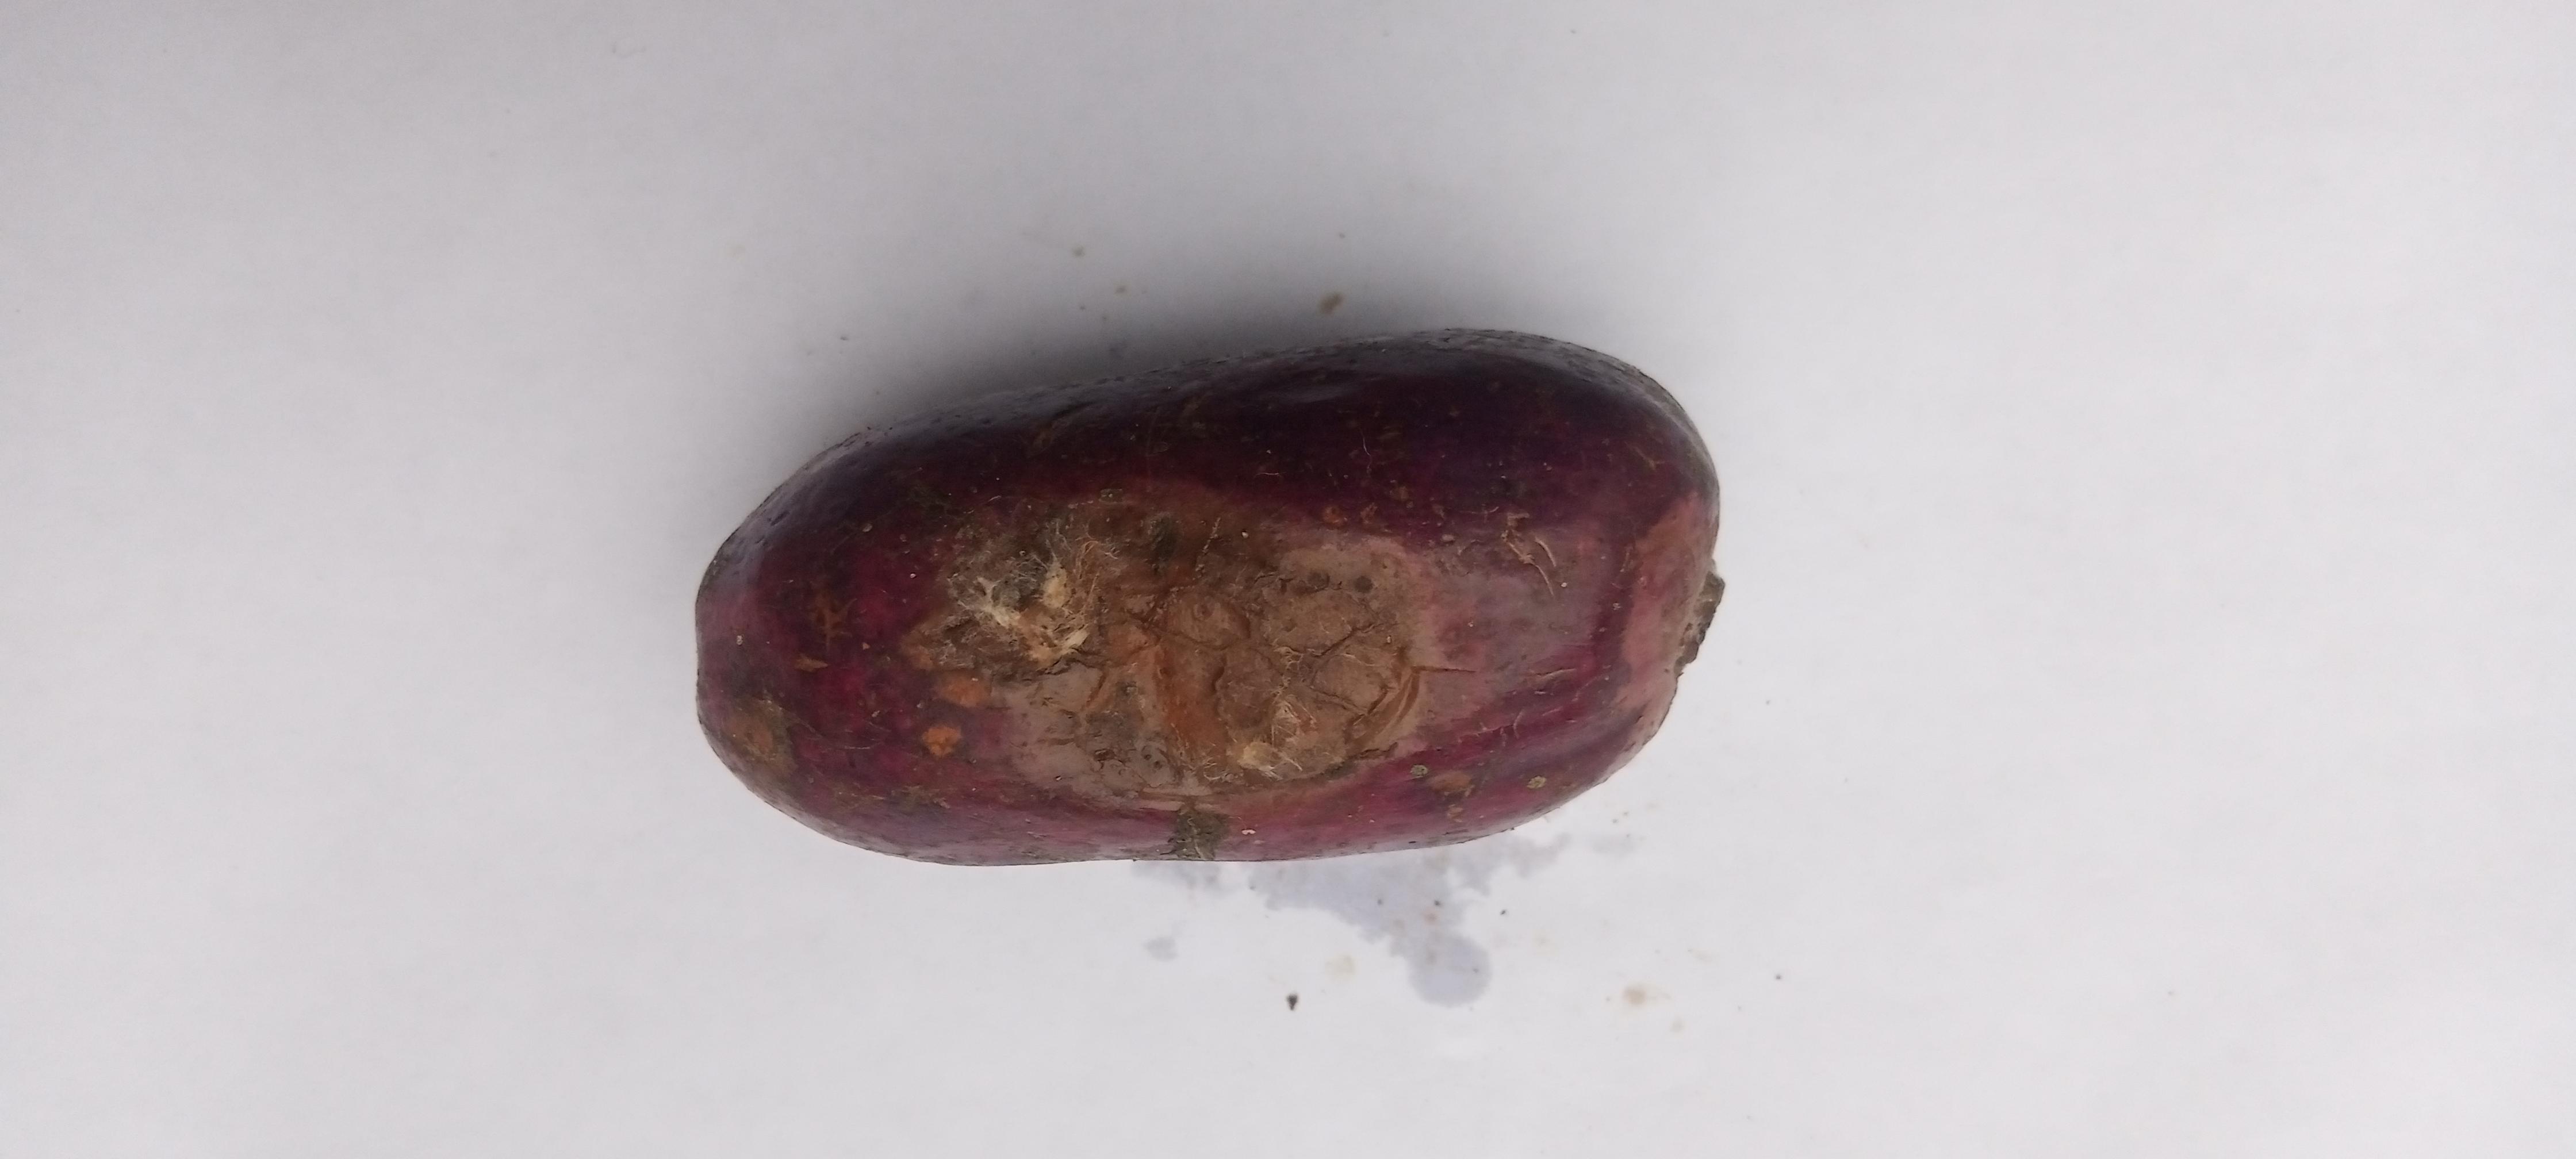
Plum grade: rotten